Henry S. Halbert

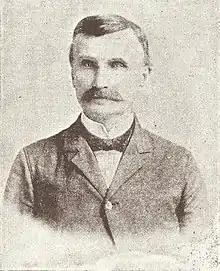

Henry Sale Halbert (January 14, 1837 – May 9, 1916) was an American historian. He is known for writing "The Creek War of 1813 and 1814." The book is a well known source for Choctaw and Creek Indian history.